Bonn Hauptbahnhof

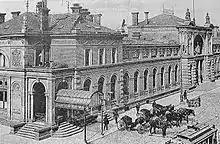
Bonn station in 1900

The first station was constructed in 1844 by the Bonn-Cologne Railway Company, as part of the West Rhine Railway. The current building was erected between 1883 and 1884. From 1870 a train ferry connected Bonn station to the East Rhine Railway. With the opening of the Voreifel Railway to Euskirchen, the station became a rail junction.